Charles Saalmann

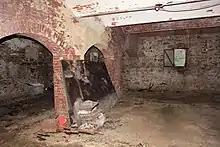
One of Capt. Saalmann's wine vaults as it appeared in July 2013

At about the turn of the century, Saalmann retired and turned the vineyard over to sons, Charles and William. However, Charles became involved with the temperance movement. The brothers abandoned the winery business and converted the winery into a vegetable farm.